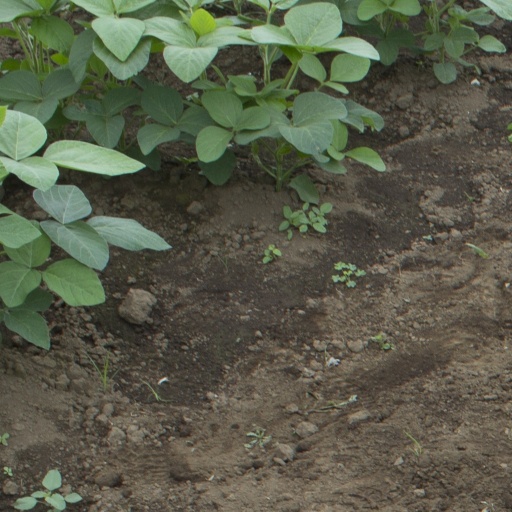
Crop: soybean